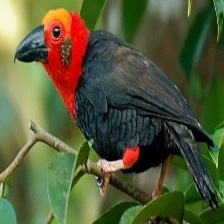
Species: BORNEAN BRISTLEHEAD
Scientific name: PITYRIASIS GYMNOCEPHALA